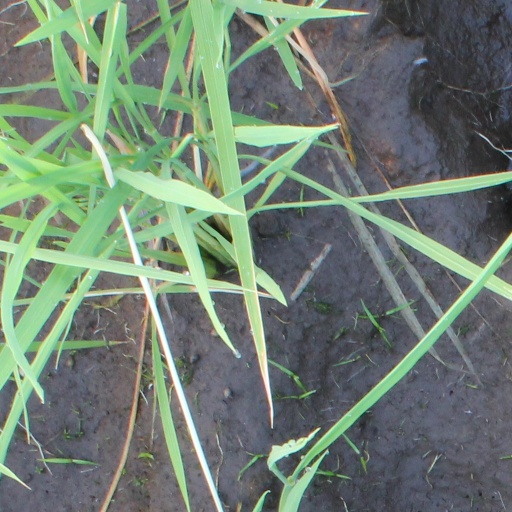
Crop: rice